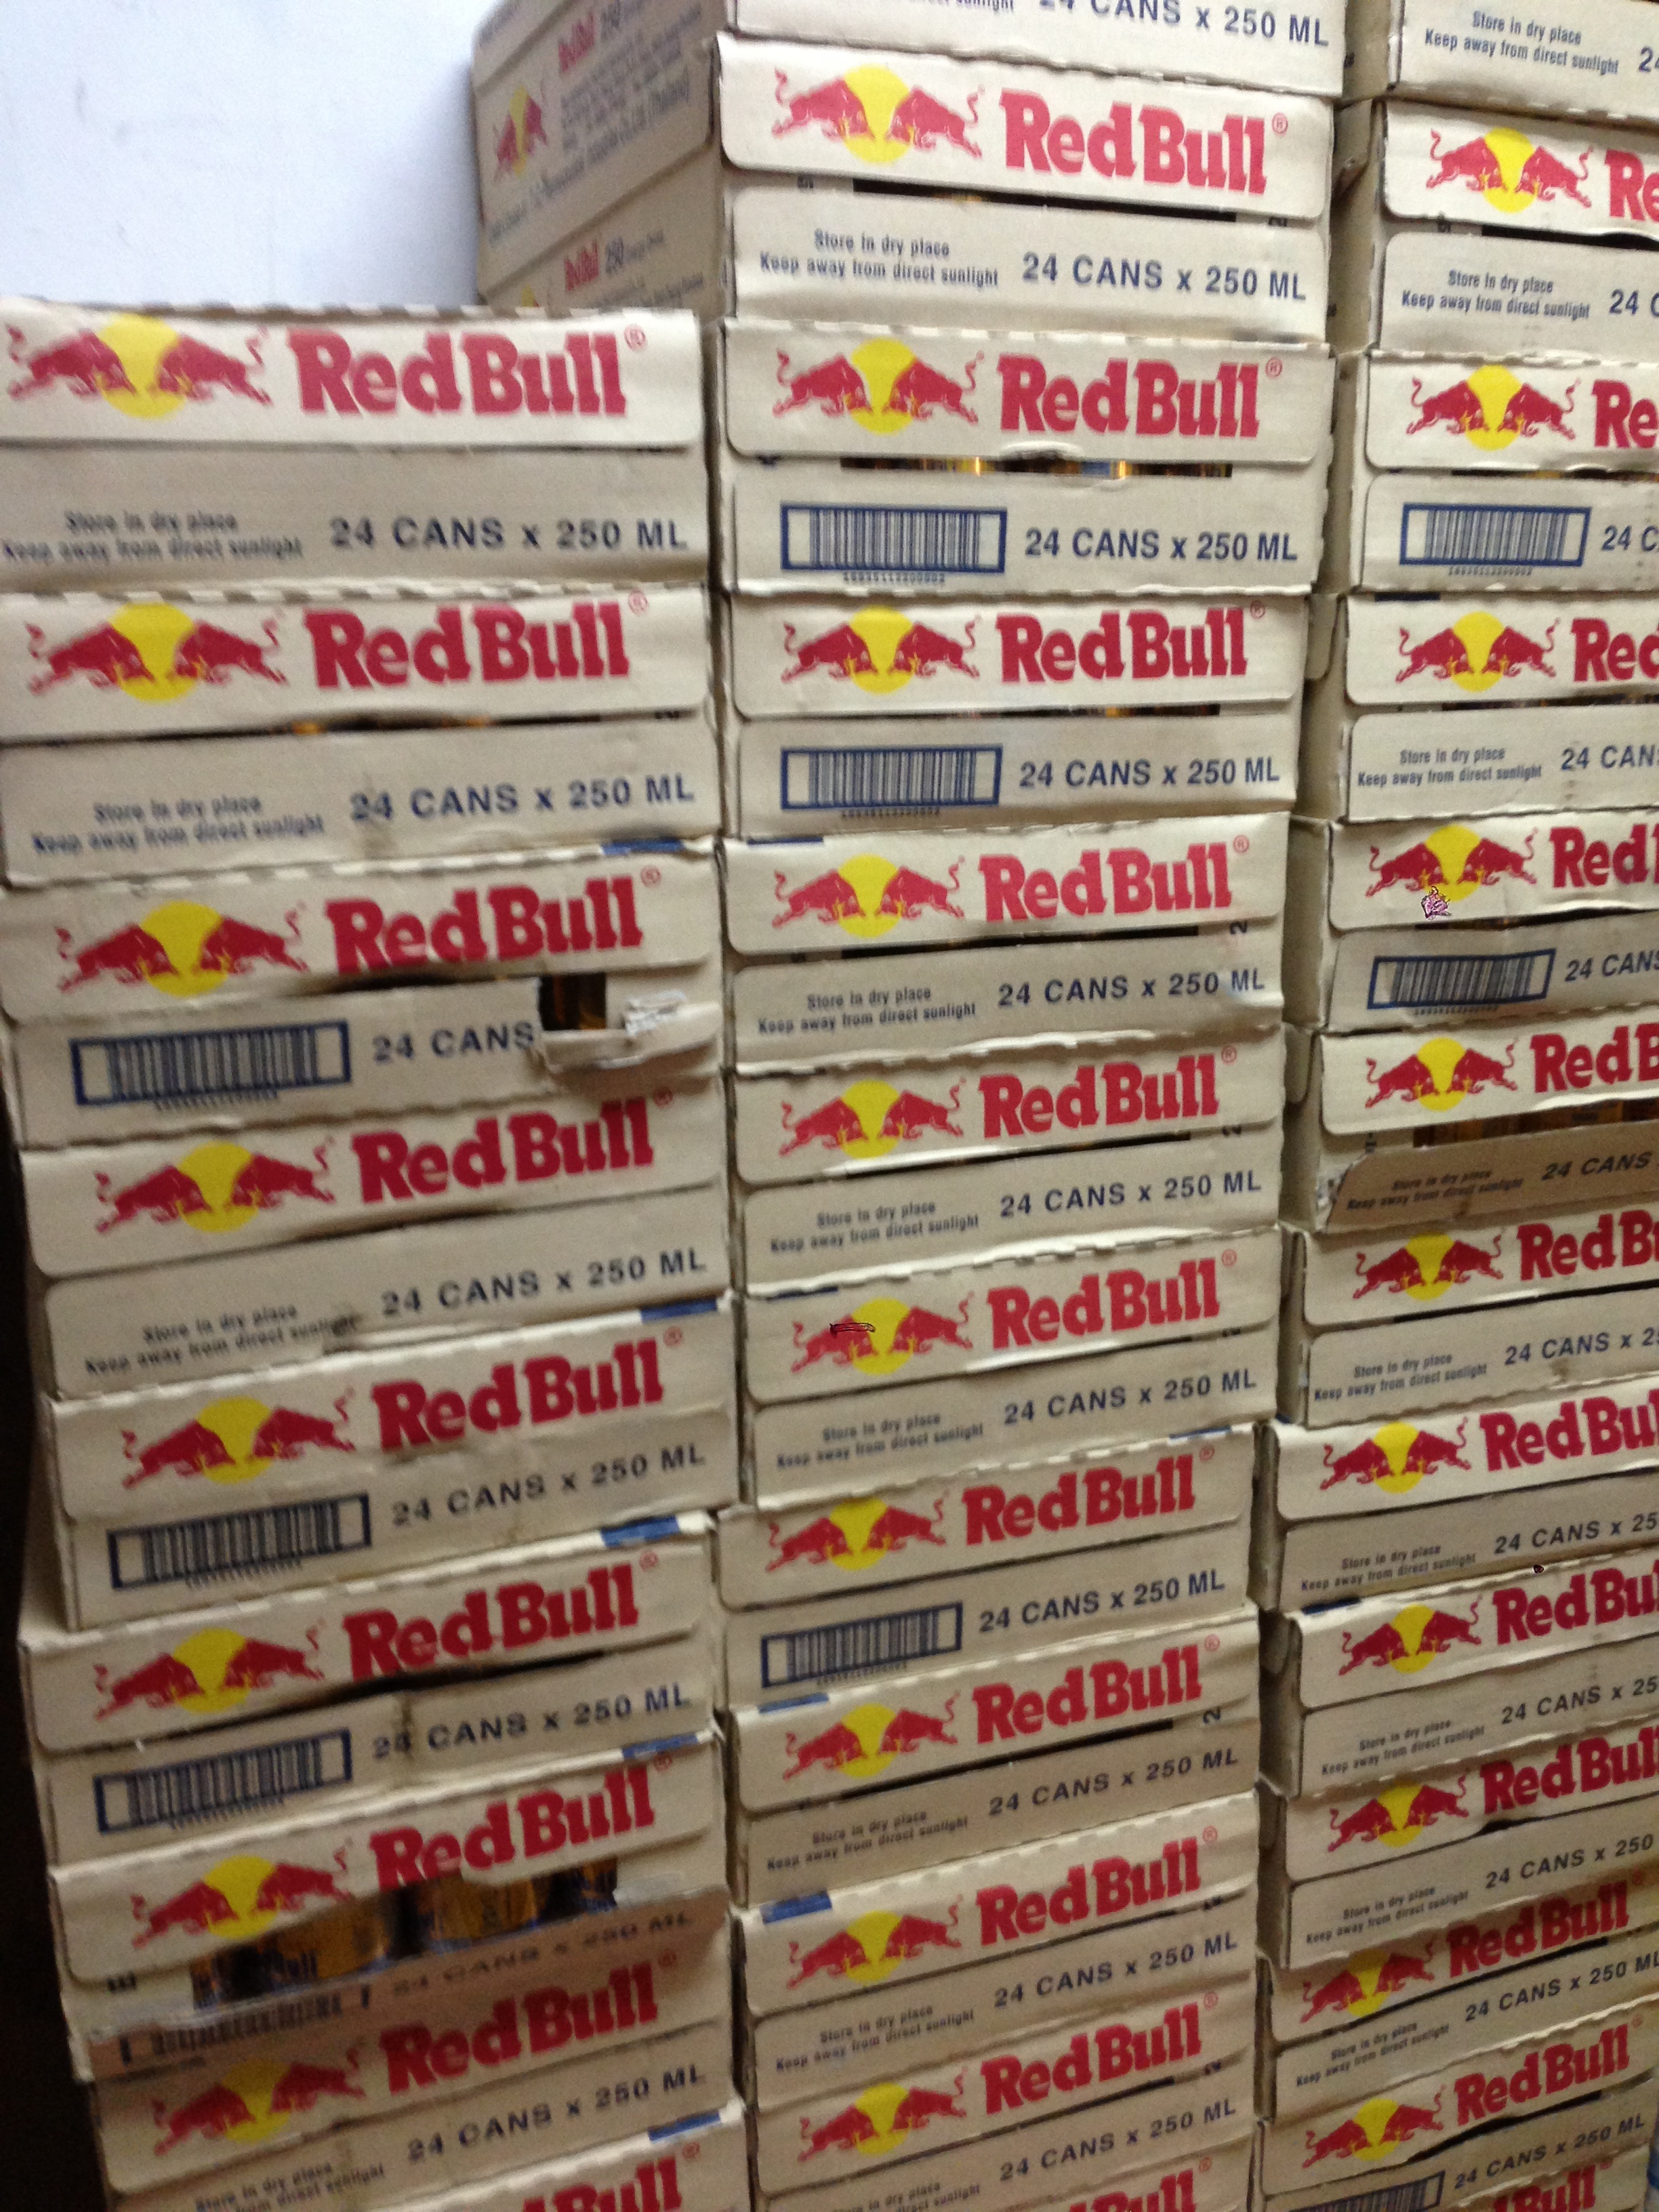
advertising, food